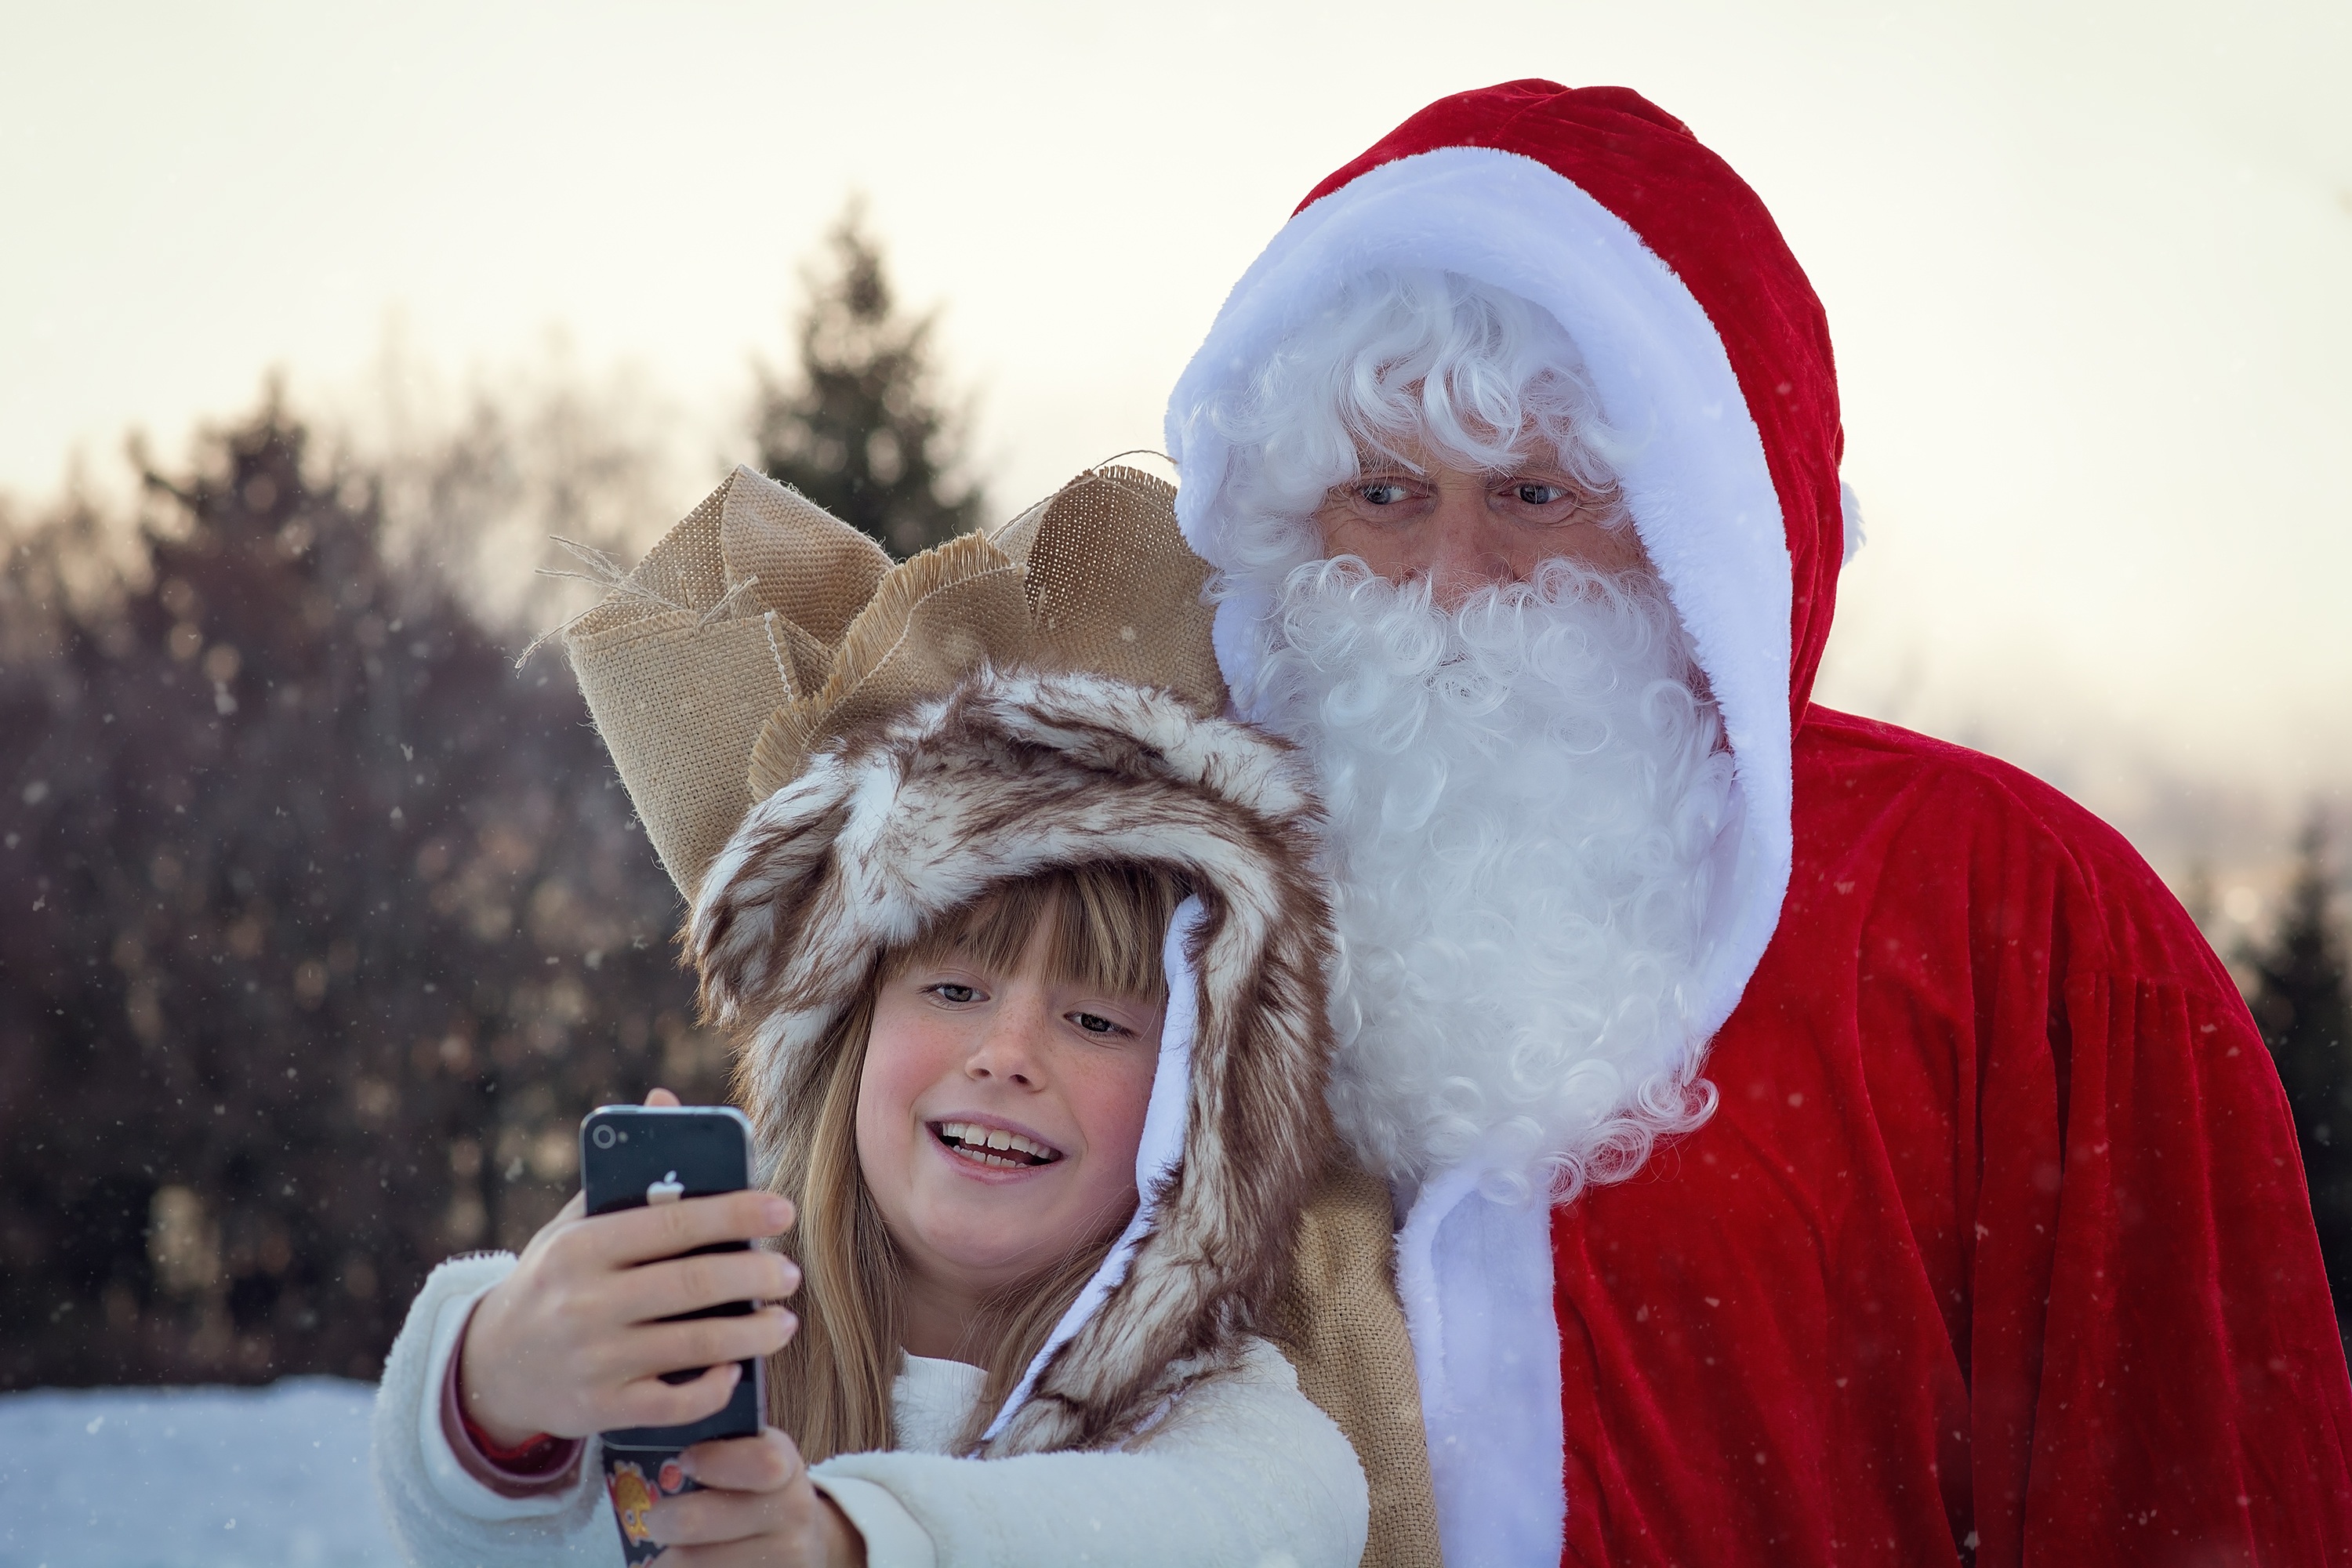
snow, winter, girl, weather, child, together, christmas, childhood, season, christmas time, selfie, photograph, out, caught, santa claus, fictional character